Saia Maior

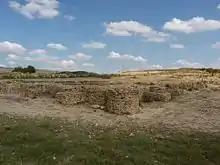
Ruins at Saia Maior

Saia Maior also known as Saia Maggiore was a Roman era civitas of the Roman province of Africa Proconsularis.